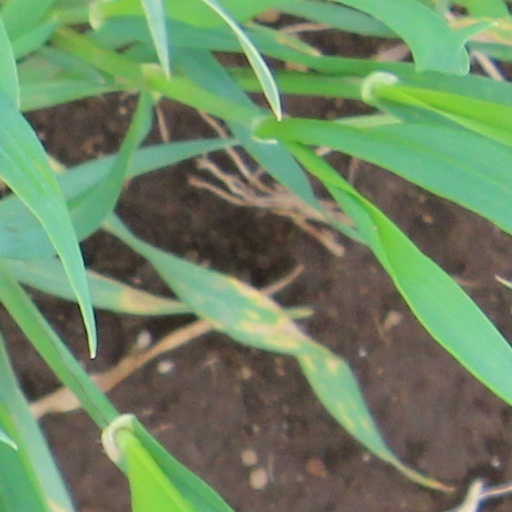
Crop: wheat